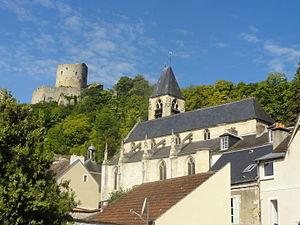
Vue depuis le sud.
L’église Saint-Samson est une église catholique paroissiale située à La Roche-Guyon, dans le Val-d'Oise. Sa construction commence en 1404, quand le roi Charles VI accorde l'autorisation d'édifier une église paroissiale en dehors du périmètre du château. Or, les travaux sont bientôt interrompus par la guerre de Cent Ans, et ne reprennent que dans le second quart du siècle suivant. L'église est conçue à la base dans le style gothique flamboyant, mais comme souvent au XVIᵉ siècle dans la région, les finitions se font dans le style de la Renaissance. Son plan, assez simple, ne prévoit à l'origine qu'un vaisseau central de cinq travées se terminant par un chevet plat, accompagné de deux bas-côtés, dont la dernière travée se termine par un mur oblique. Le clocher s'élève au-dessus de la première travée du nord. Le bas-côté nord est remanié au XVIIIᵉ siècle, et une série de quatre chapelles latérales est alors ajoutée du côté nord. L'église Saint-Samson a été inscrite aux monuments historiques par arrêté du 4 juin 1926.